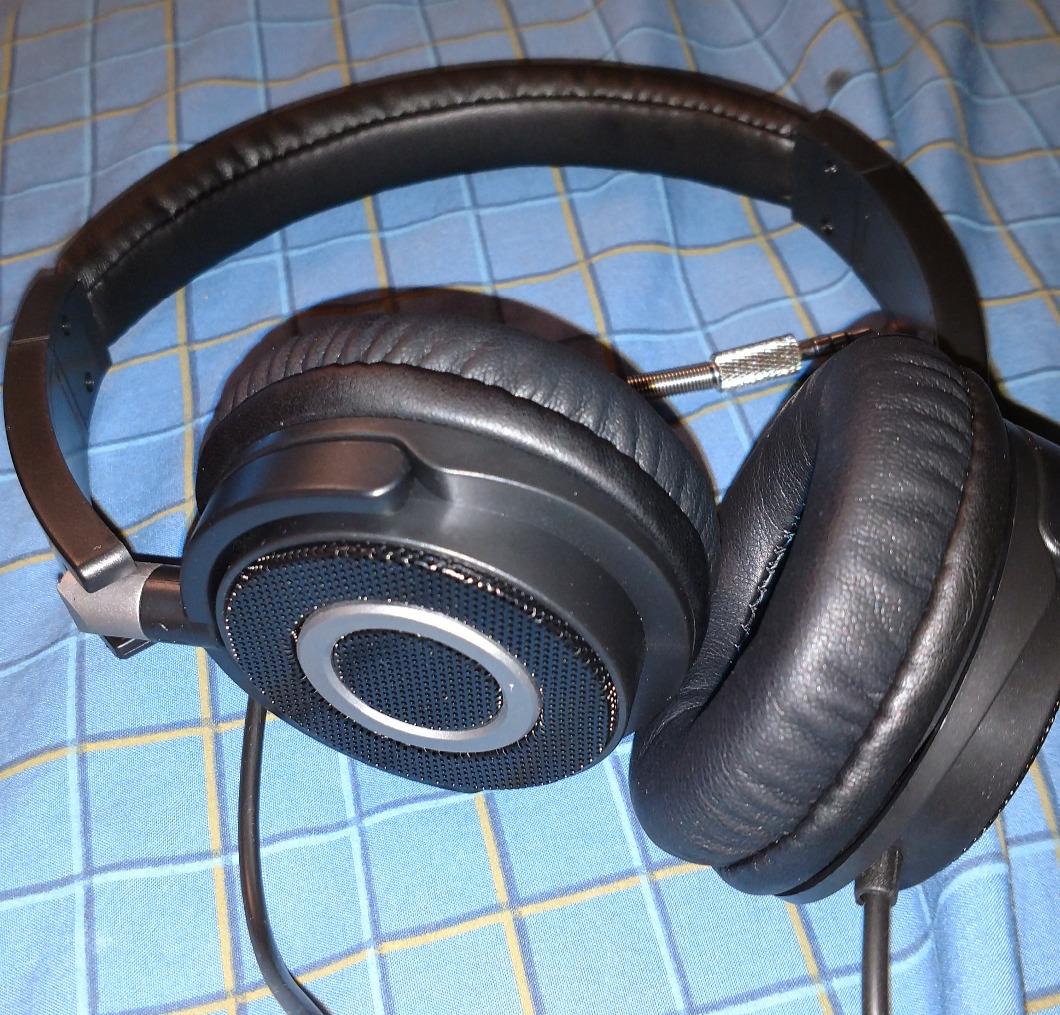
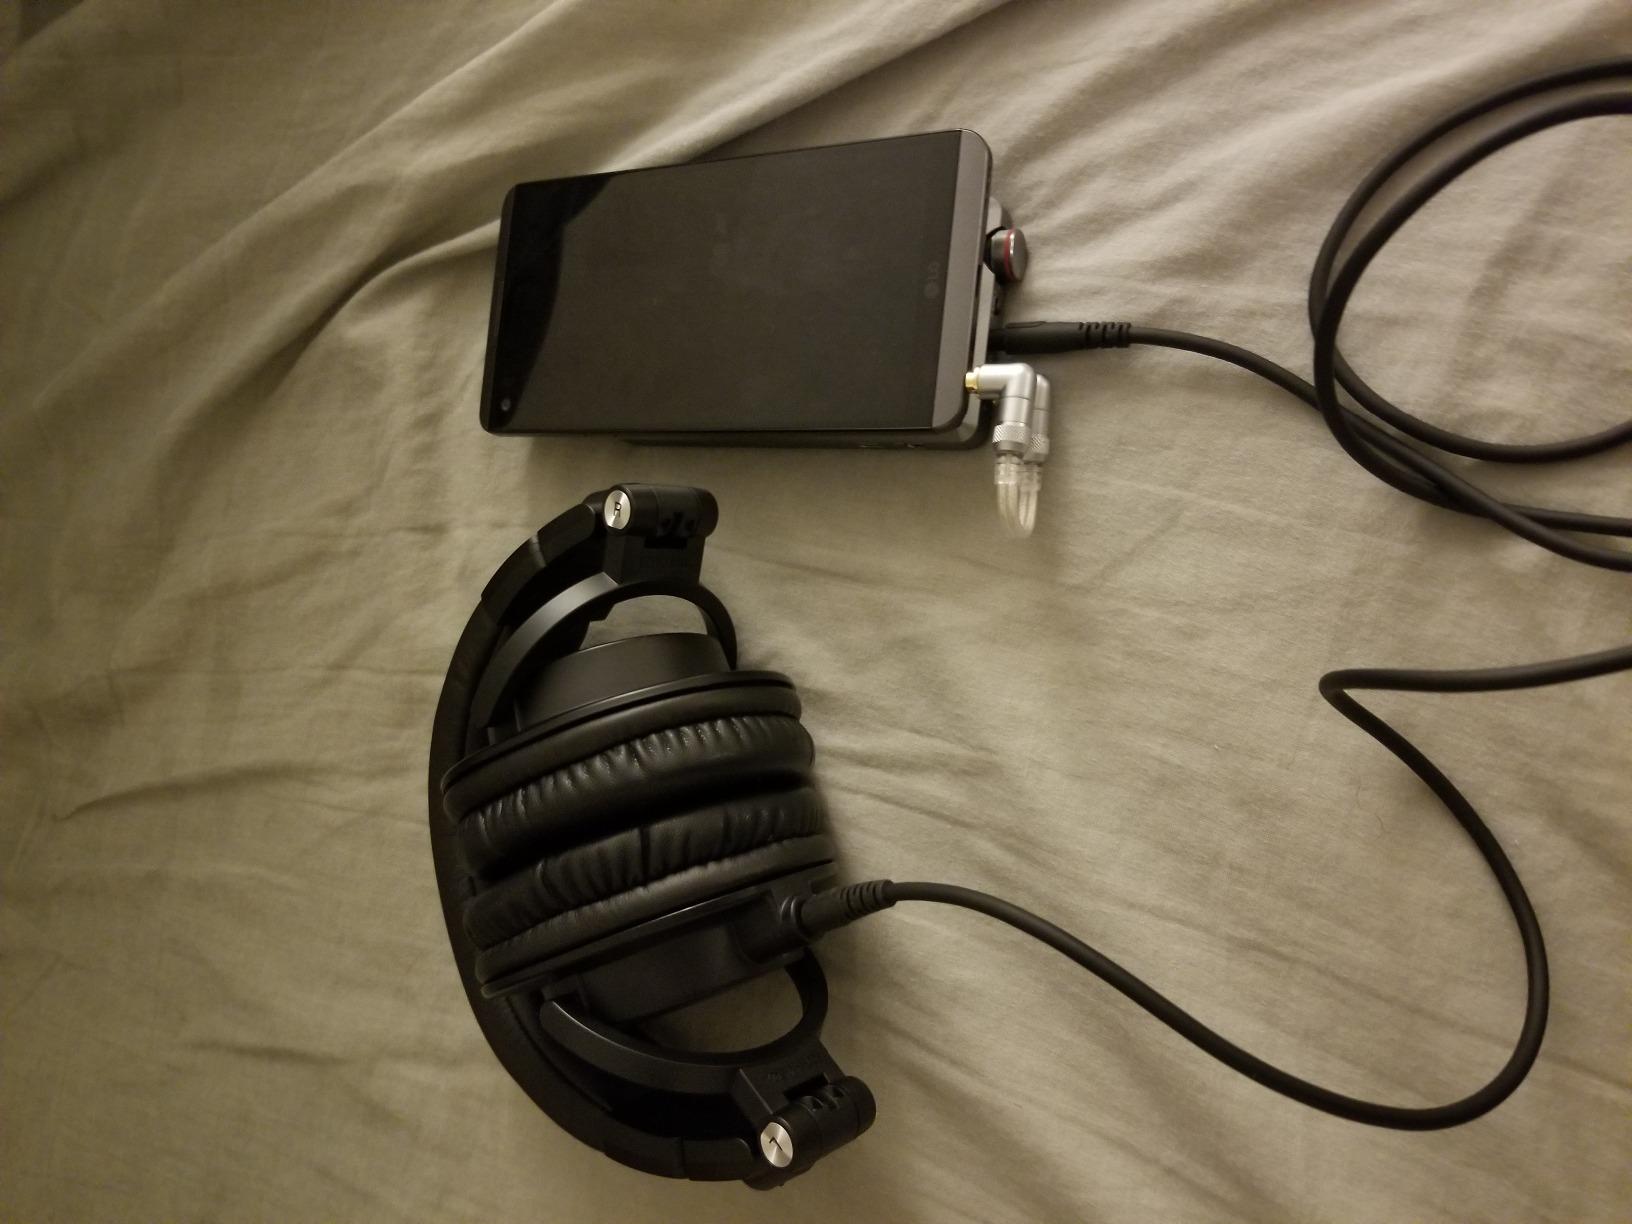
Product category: headphones
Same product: no